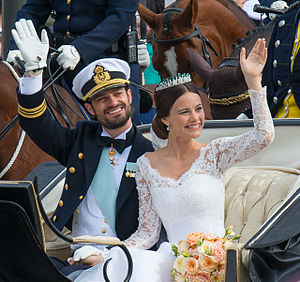
Prinsesse Sofia af Sverige / Biografi / Partner med Prins Carl Philip
Sofia Kristina Bernadotte, er prinsesse af Sverige og hertuginde af Värmland. Hun blev gift med prins Carl Philip den 13. juni 2015.